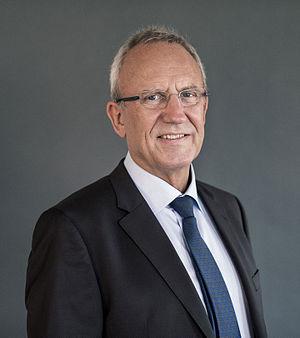
Jørn Neergaard Larsen, né le 11 février 1949 à Nørre Vedby, est un homme politique danois, membre du parti Venstre. Il est ministre de l'Emploi entre 2015 et 2016.